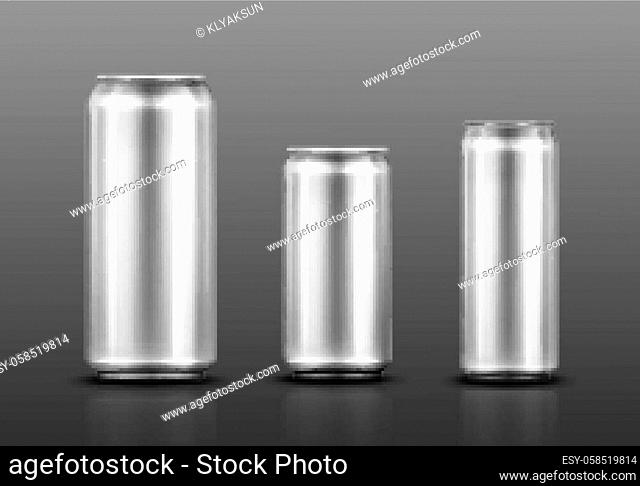
Label: metal